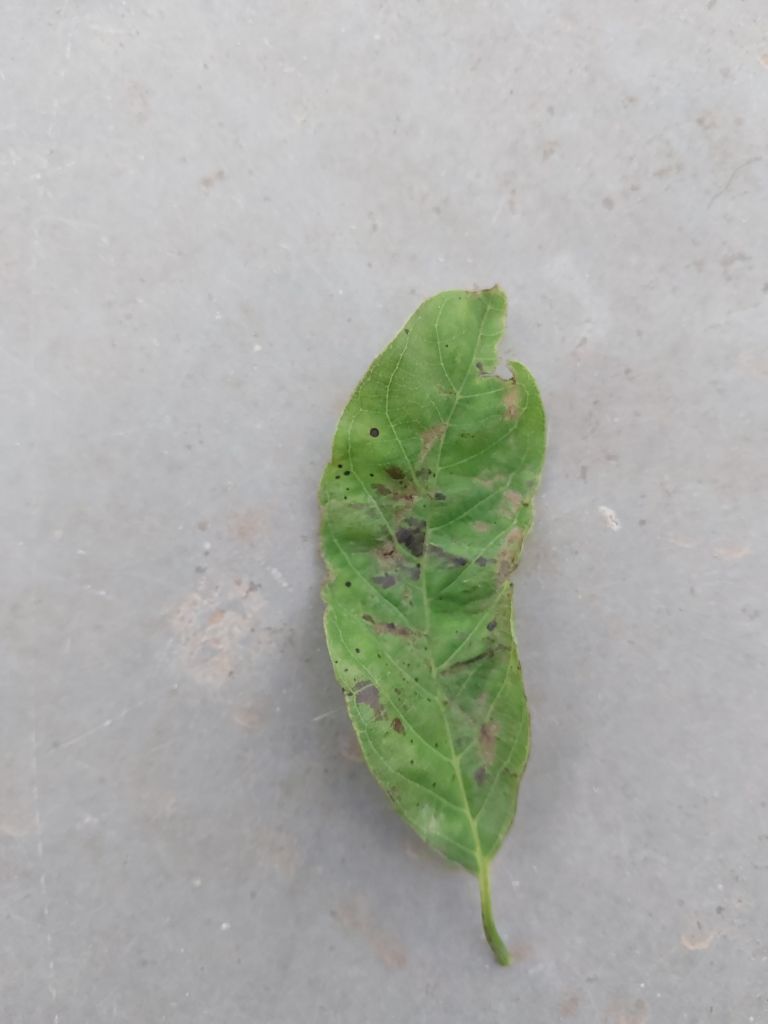
Disease label: Leaf spot on Leaves